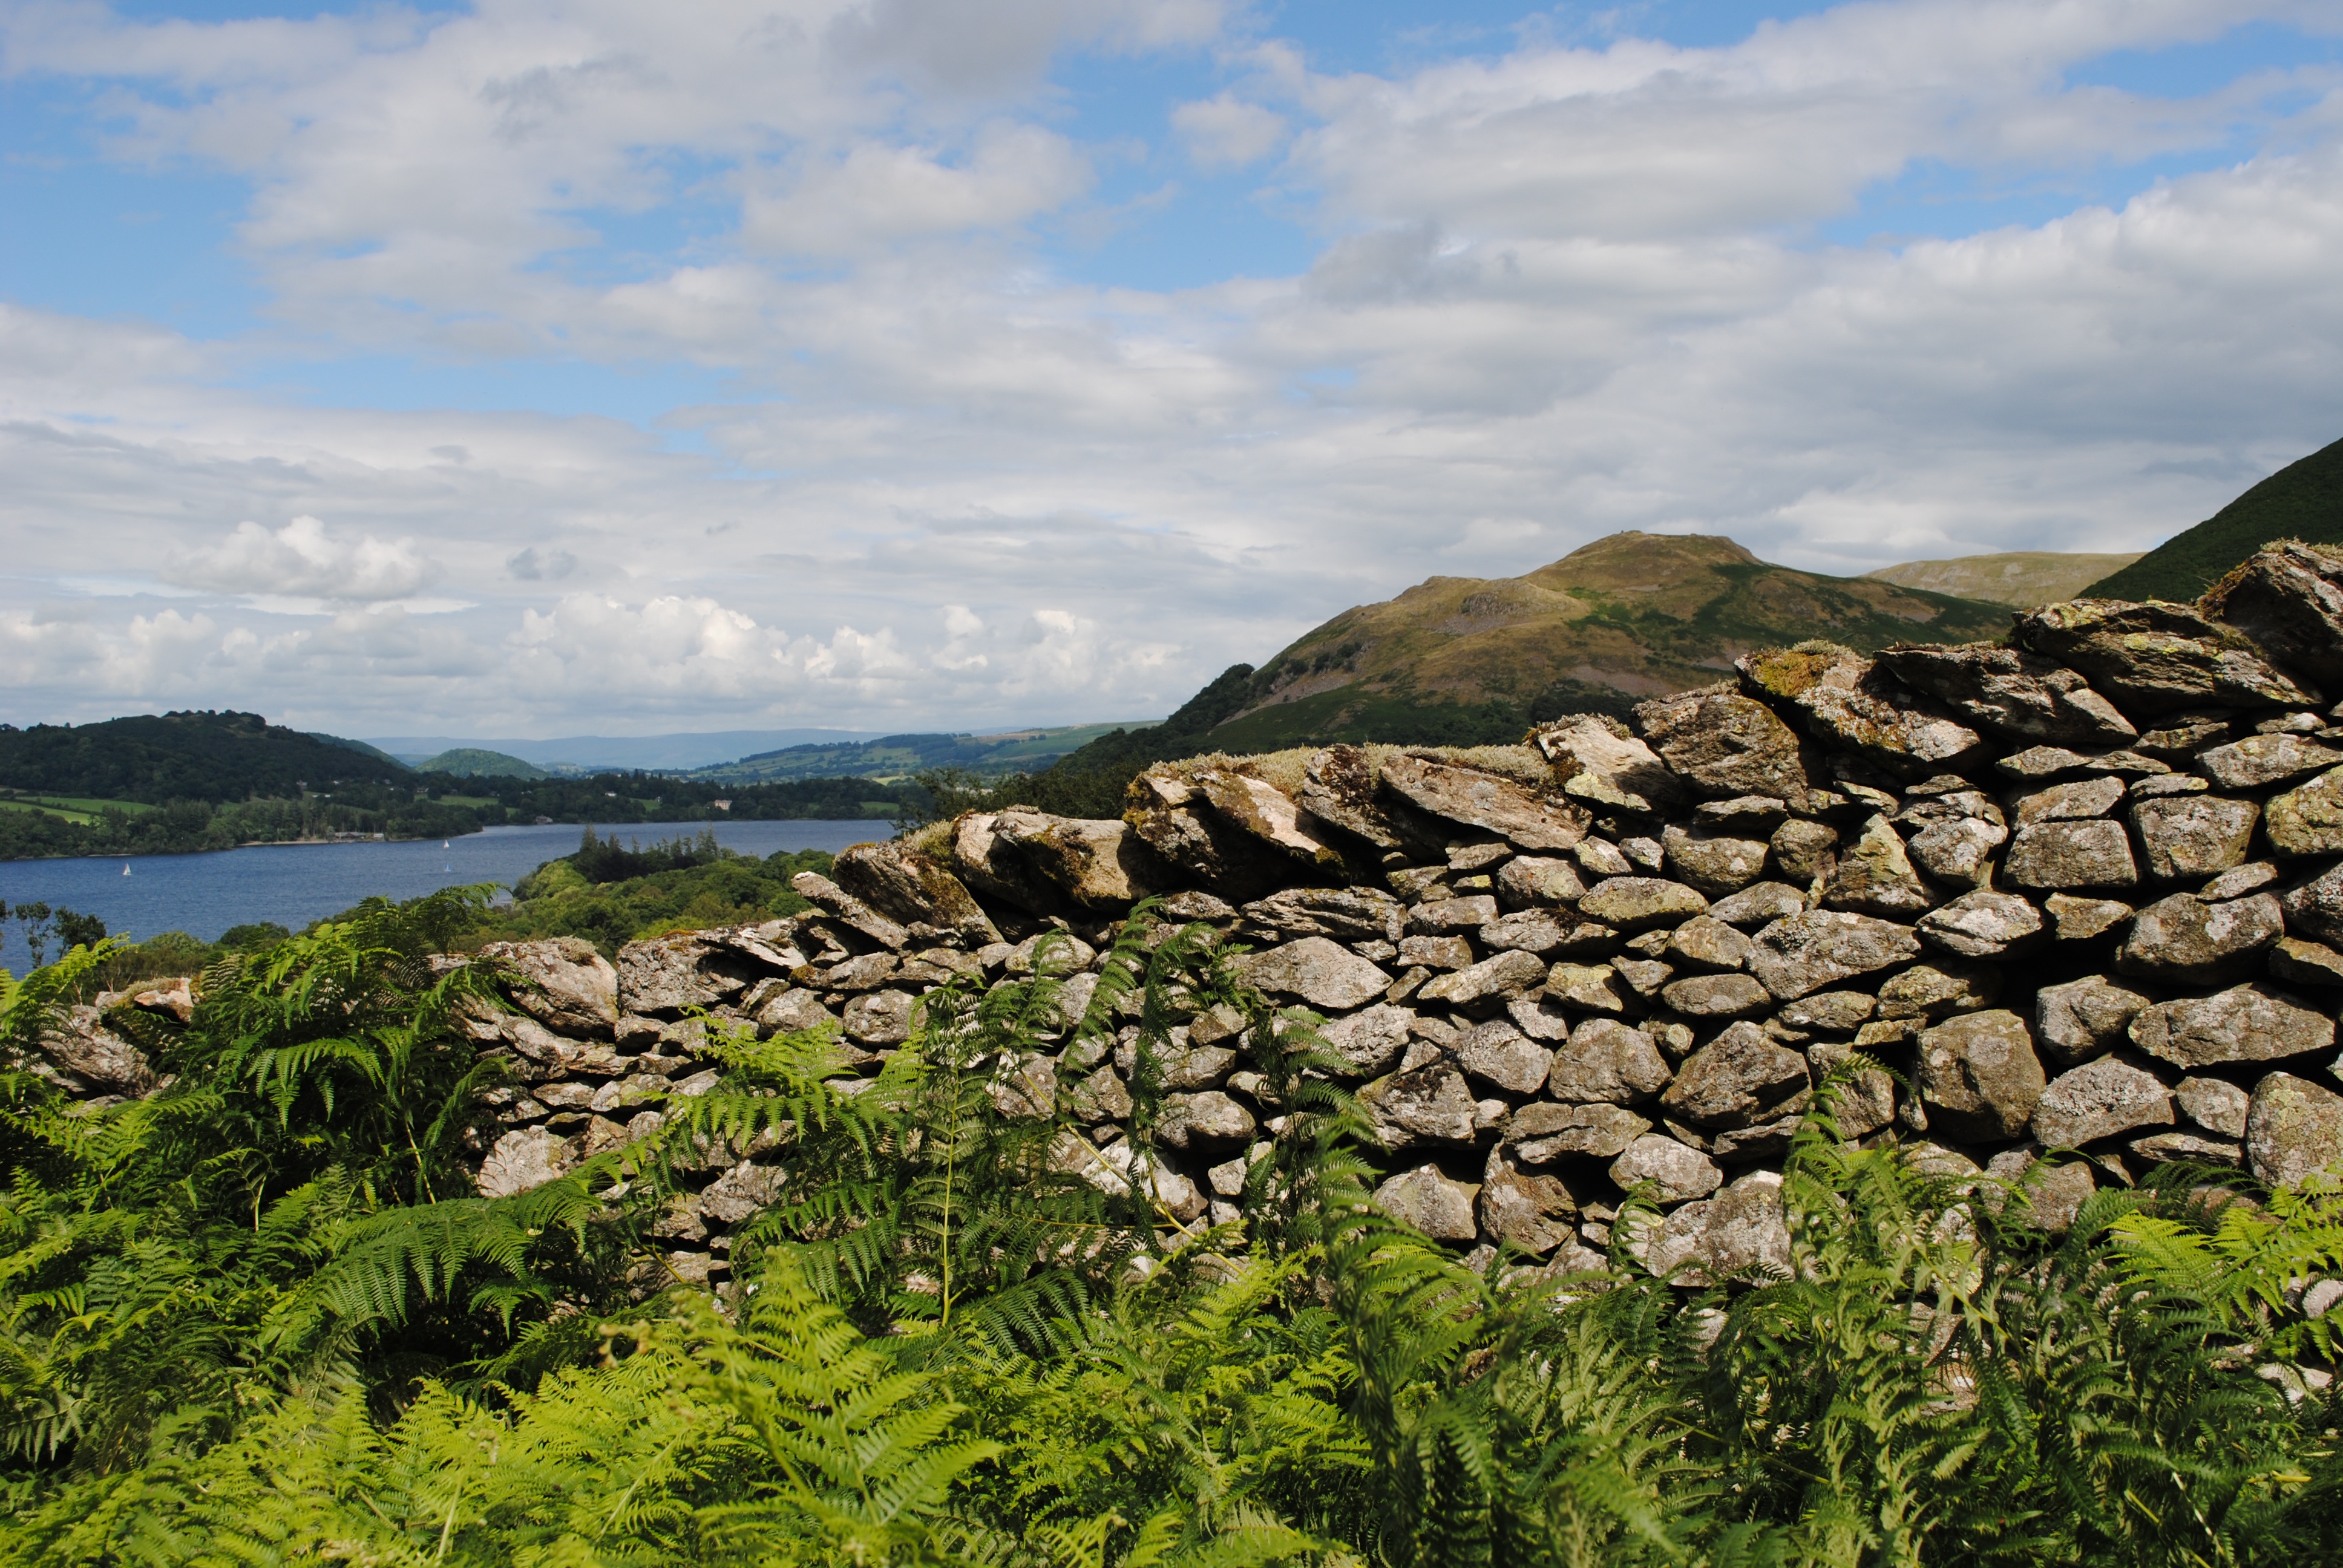
landscape, sea, coast, tree, water, nature, rock, ocean, wilderness, walking, mountain, cloud, hill, shore, flower, lake, mountain range, vacation, cliff, scenic, park, bay, terrain, material, ridge, uk, cumbria, england, national, district, geology, english, britain, lakes, landform, mountainous landforms